Frederick Laue House

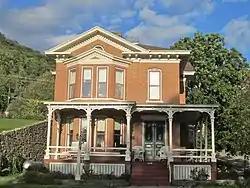
Frederick Laue House

Frederick Laue ran Alma's largest lumber mill and was a founder of the Beef Slough Log Driving Company. The house was listed on the National Register of Historic Places in 1979 and on the State Register of Historic Places in 1989. It served as a bed and breakfast before the owners' retirement, closing in 2016.